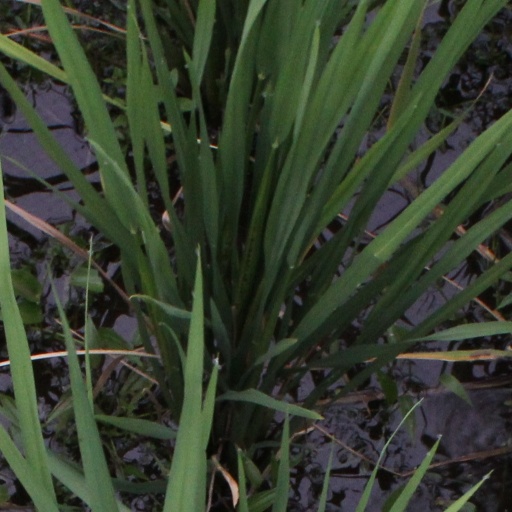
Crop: rice